Juan Núñez I de Lara

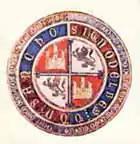
Royal seal of Sancho IV de Castilla, King of Castile.

In 1289, after coming to an agreement with Sancho IV over the towns of Moya and Cañete, Juan Núñez I returned to the Kingdom of Castile and sent his daughter, Juana Núñez de Lara to María de Molina, wife of Sancho IV so that she could be raised in the court as agreed by the agreement aforementioned. After his return to the capital, Sancho IV named Juan Núñez I, the new Lord of Biscay as the "Frontero" de Aragón with the stipulation that he fight Diego López IV de Haro, the new Lord of Biscay and Alfonso III of Aragon who had declared war against Sancho IV. Nevertheless, before starting his post as "Frontero", Juan Núñez I inspected his lands in Burgos which had been attacked by Pedro Díaz de Castañeda and his brother, Nuño Díaz de Castañeda, supporters of the Lord of Biscay. In revenge, Juan Núñez I proposed to devastate the region of where the family of Pedro Díaz possessed many areas even though Sancho IV strictly ordered him not to do so as the House of Castañeda was powerful in Asturias. Juan Núñez I continued his war against the Kingdom of Aragon and against Diego Lopez IV de Haro who died in 1289.